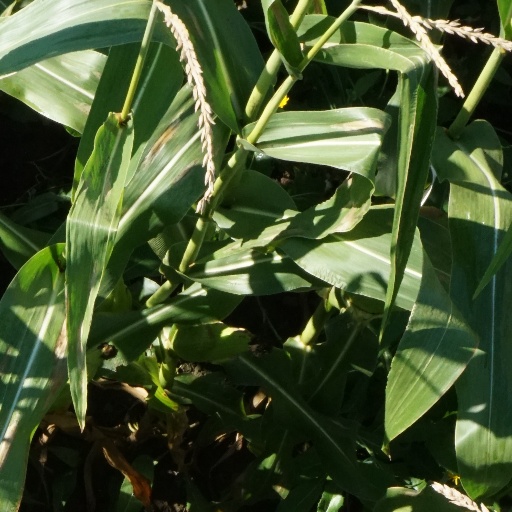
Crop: maize; corn